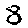
Label: 8